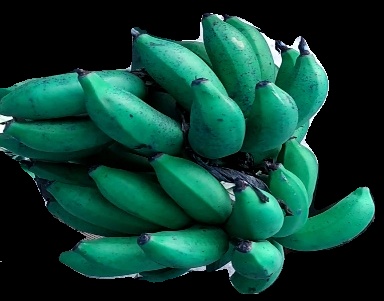
Variety: rasbale
Grade: grade3